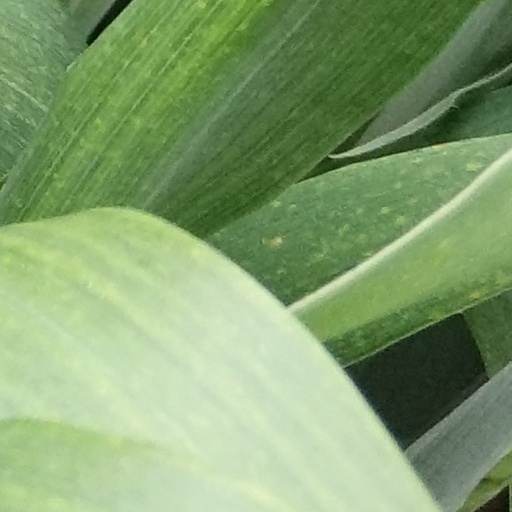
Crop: wheat